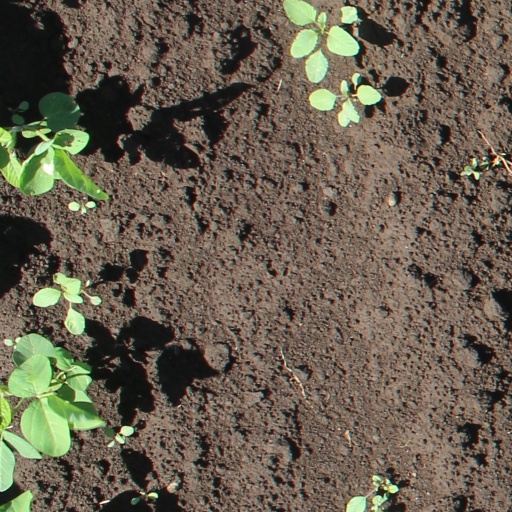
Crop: soybean